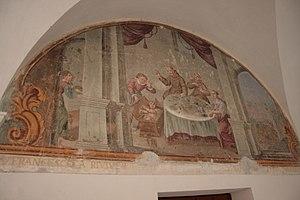
Saorge, Alpes-Maritimes, France. Le monastère franciscain, cloître. Fresques des lunettes du cloître
Saorge est une commune française située dans le département des Alpes-Maritimes en région Provence-Alpes-Côte d'Azur.